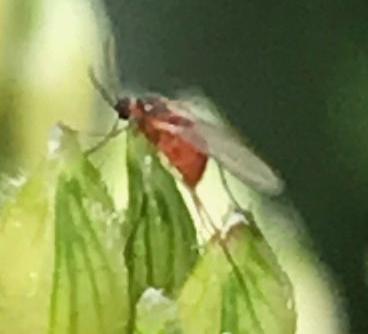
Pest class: english_grain_aphid